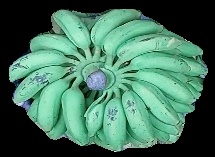
Variety: elakki-bale
Grade: grade1